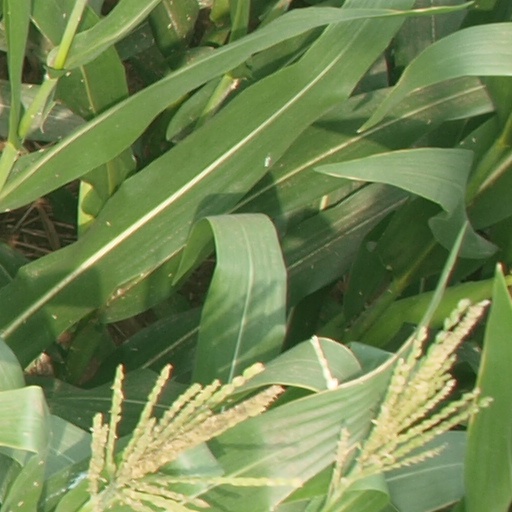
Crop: maize; corn